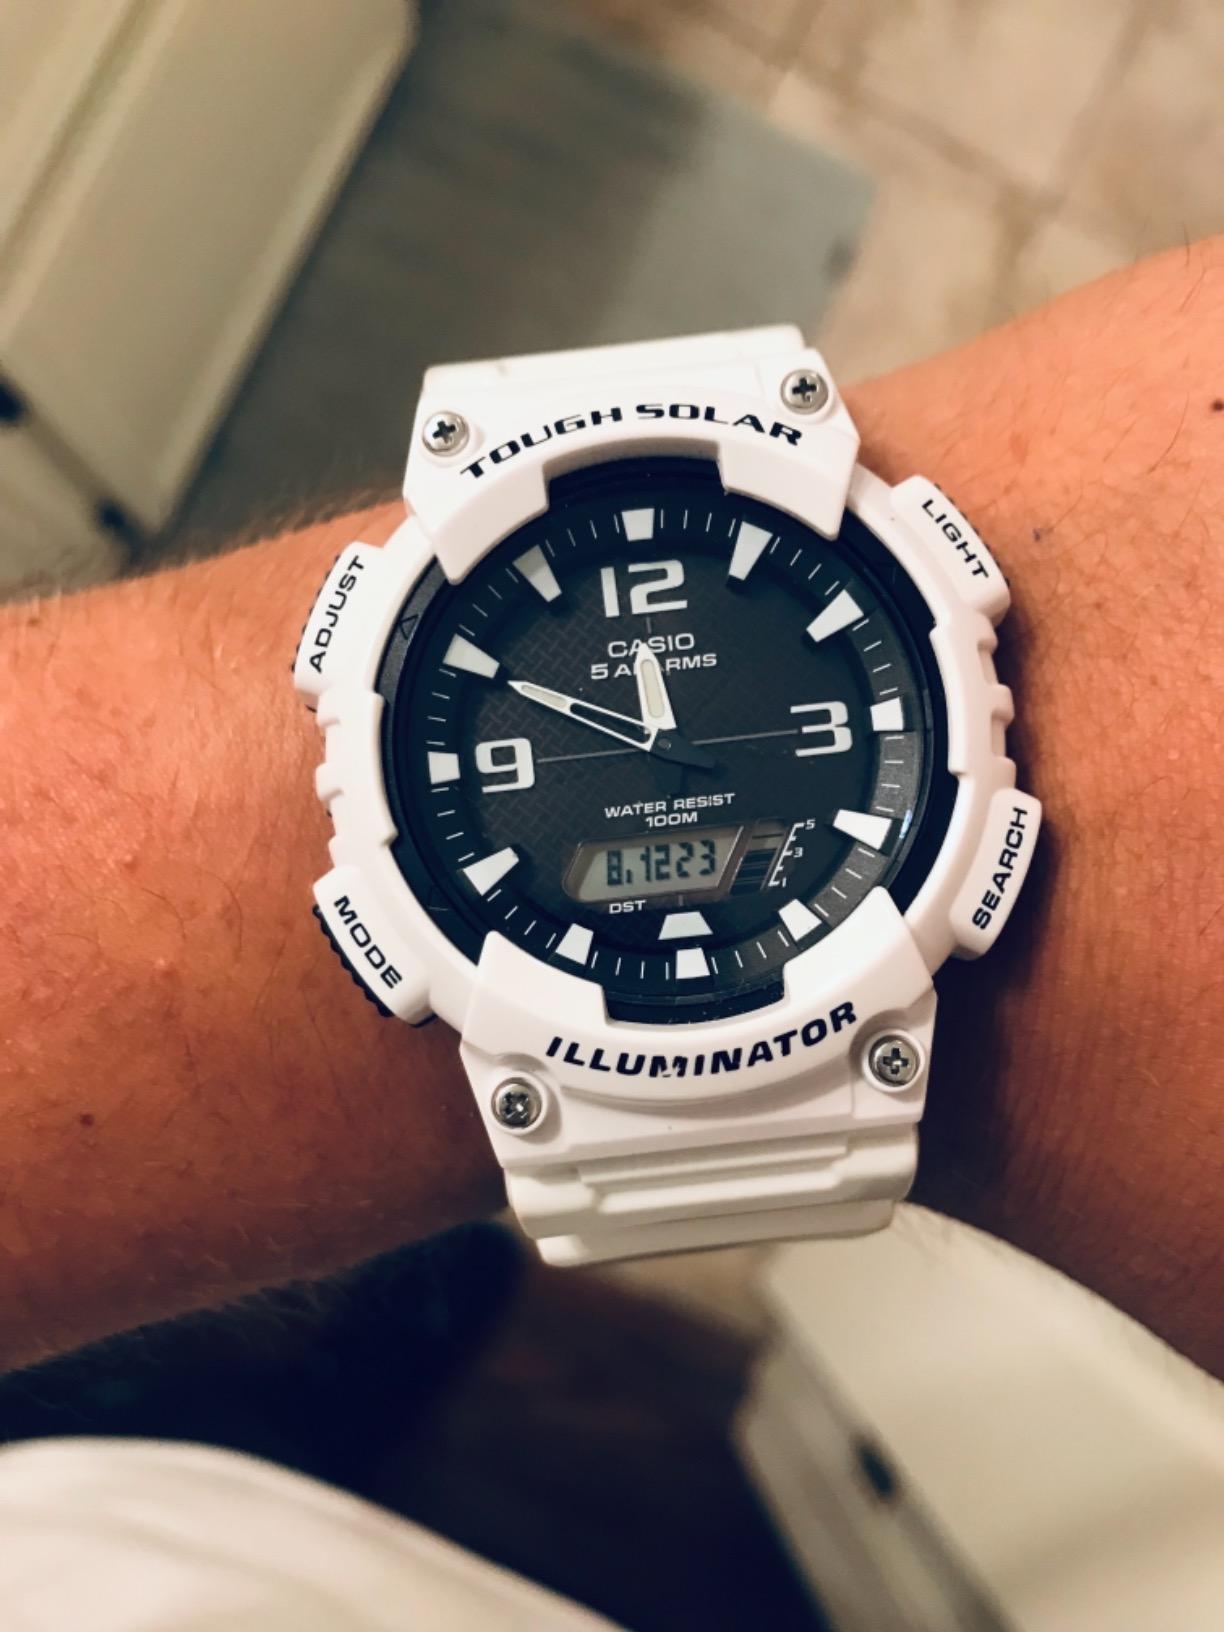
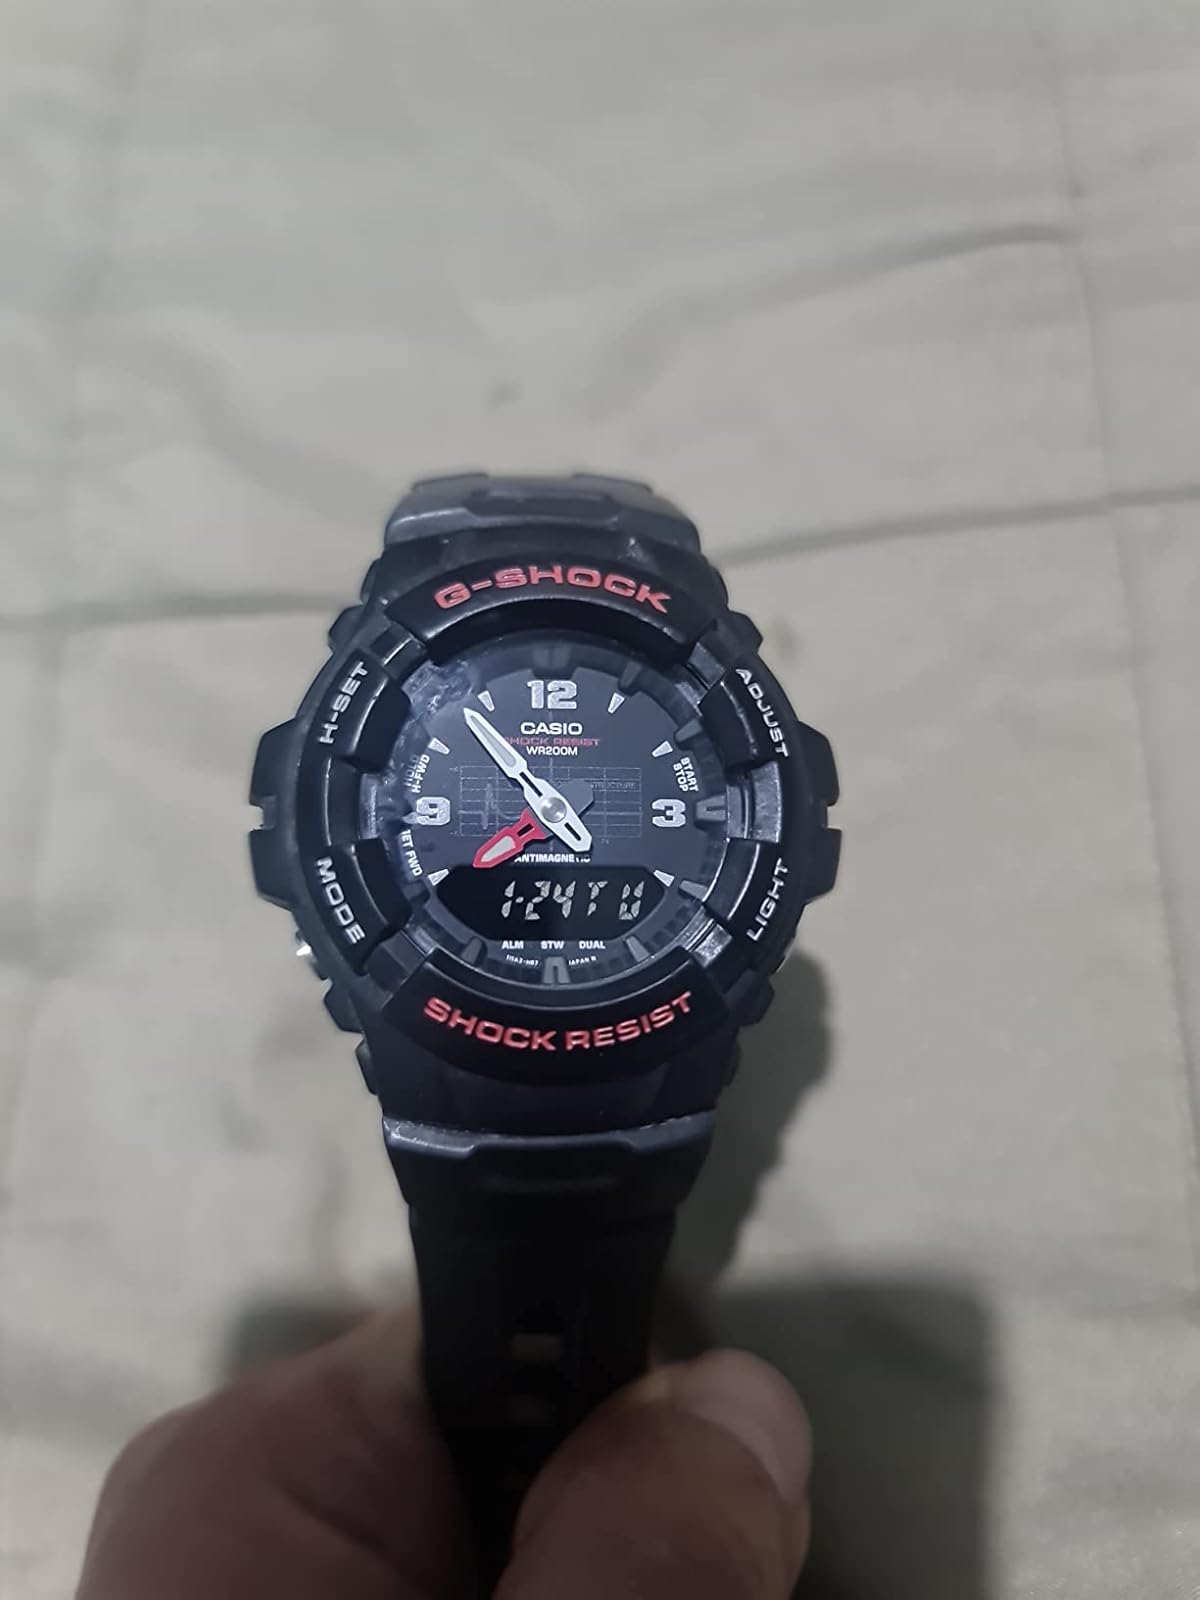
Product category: accessories_watch
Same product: no